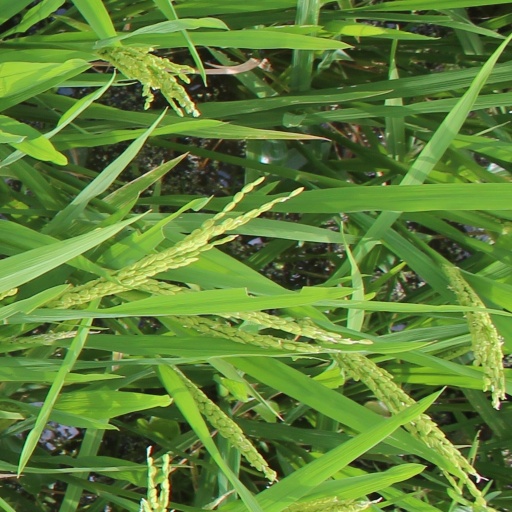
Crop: rice